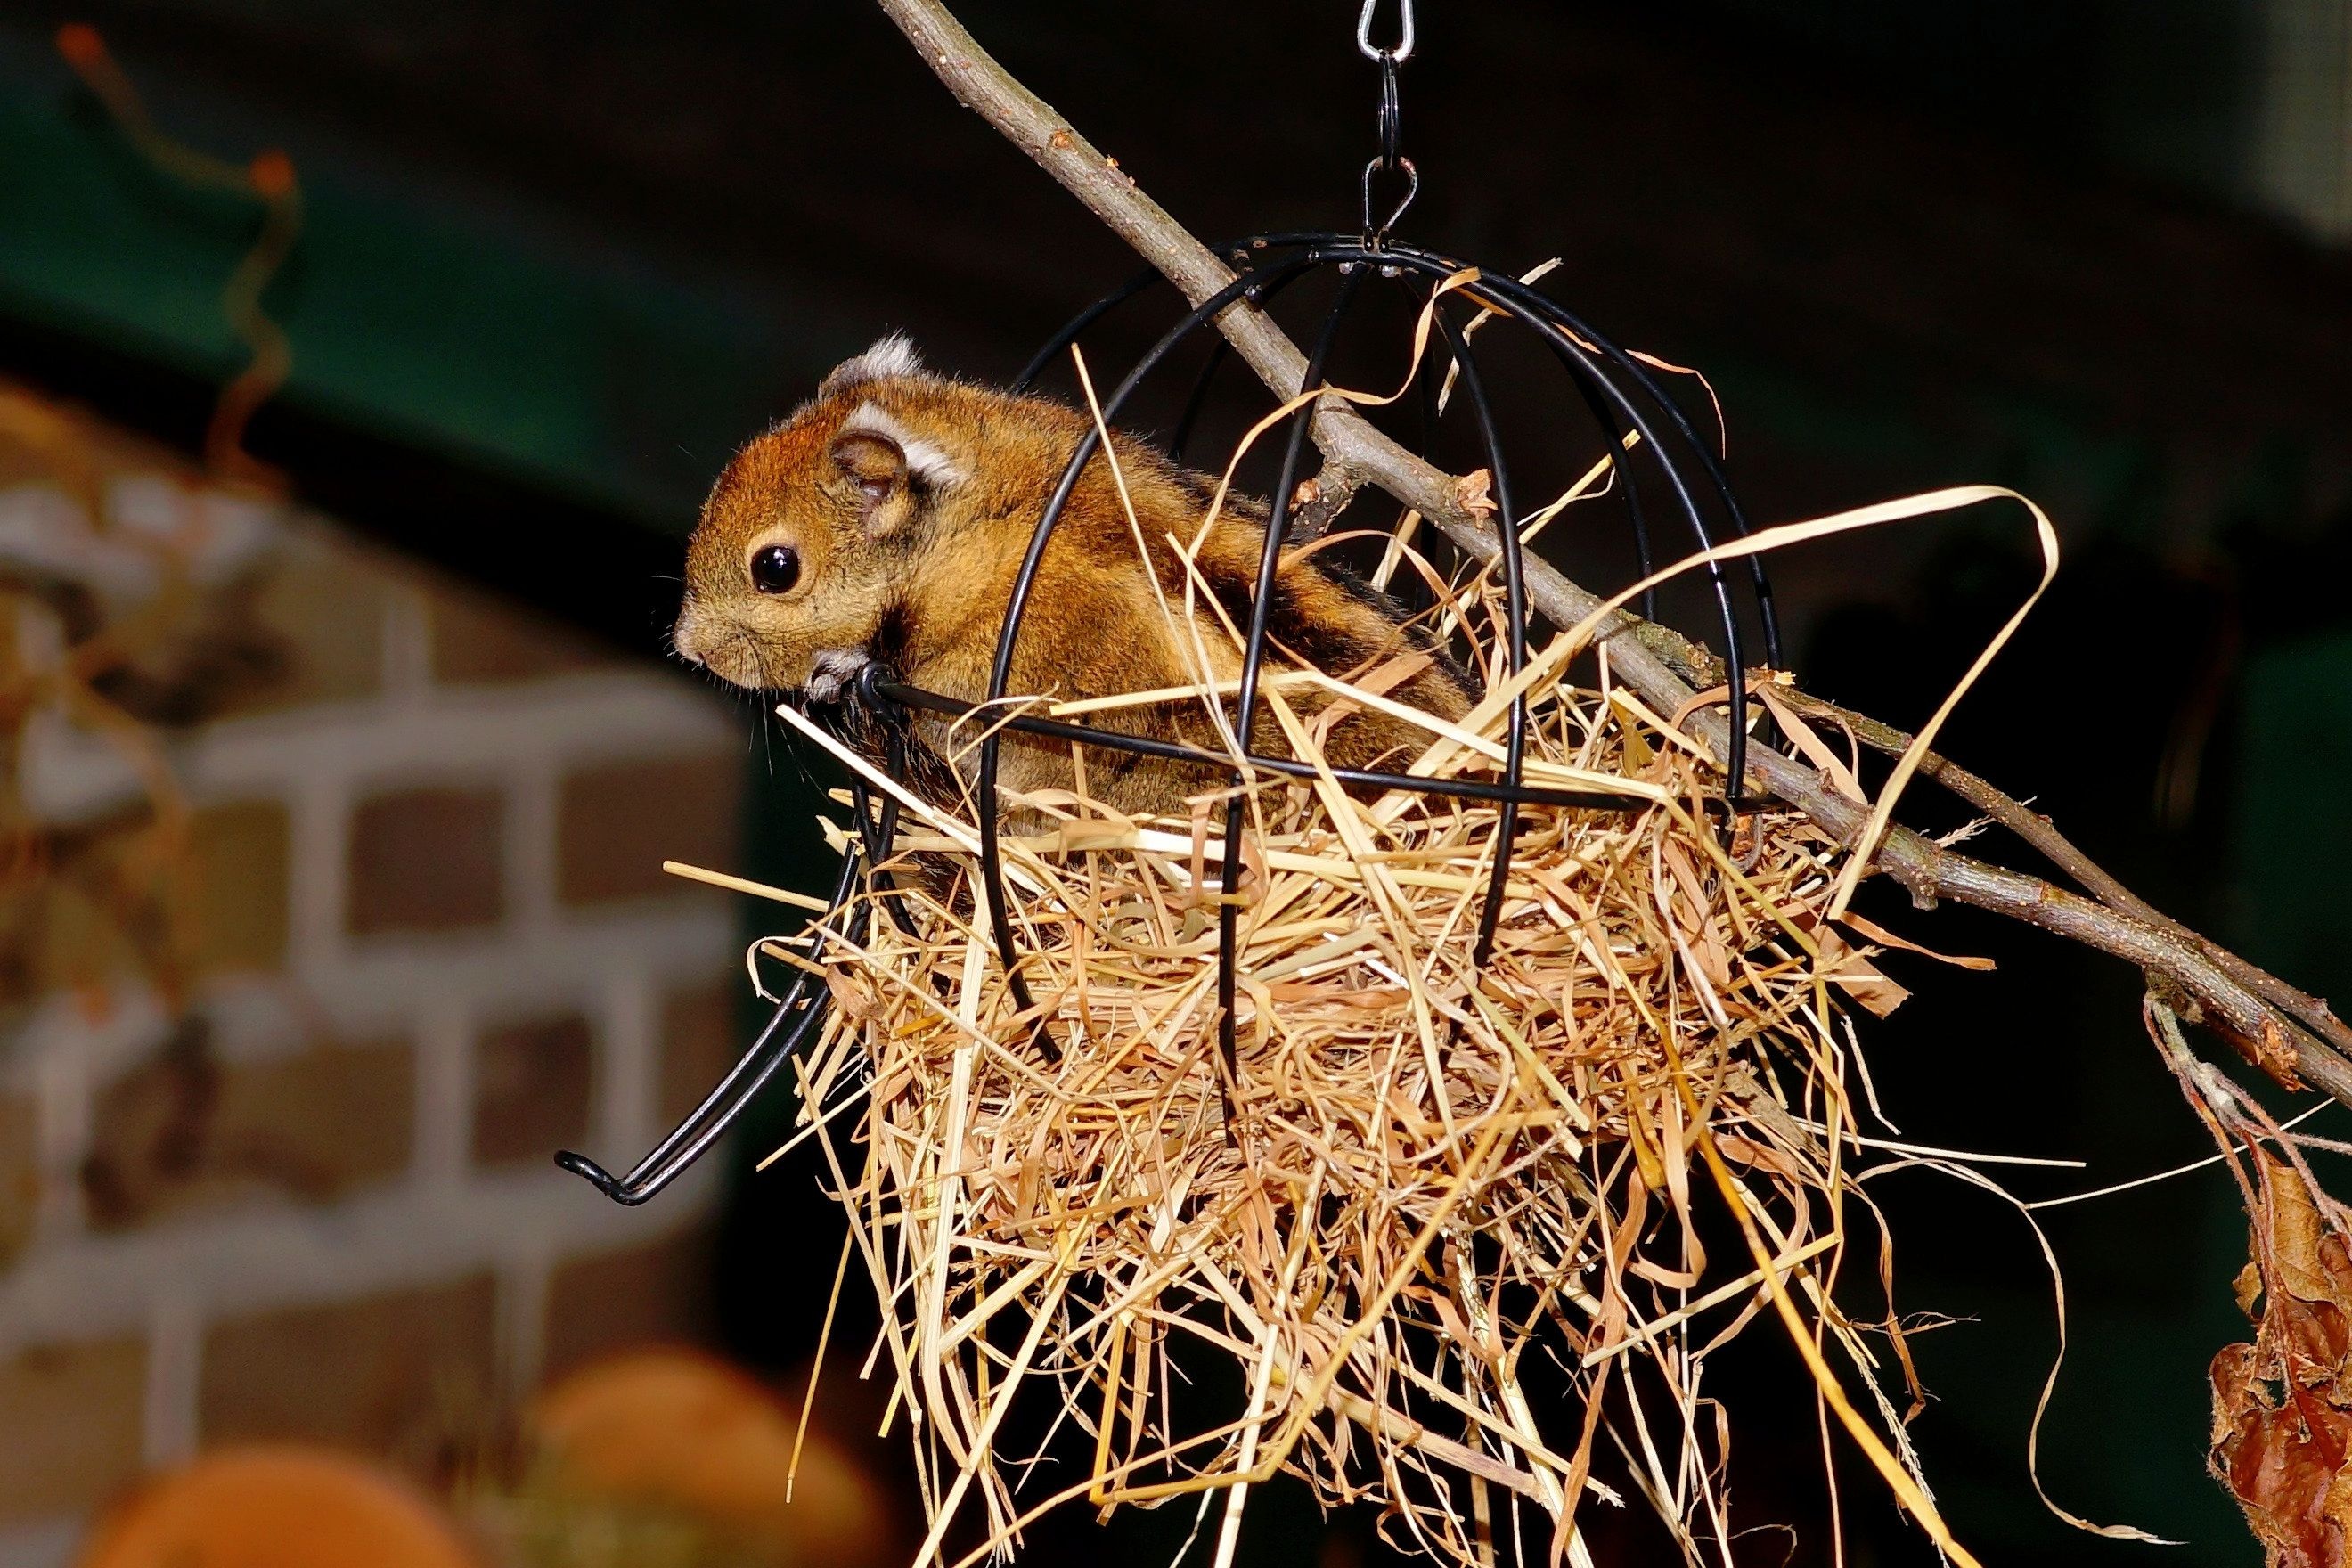
nature, branch, sweet, flower, animal, cute, wildlife, zoo, insect, autumn, fauna, chipmunk, funny, creature, nager, north america, macro photography, old world flycatcher